The Guilt of Doctor Homma

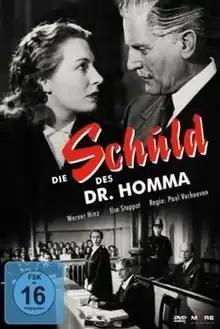
DVD cover

The Guilt of Doctor Homma is a 1951 West German crime film directed by Paul Verhoeven and starring Werner Hinz, Ilse Steppat and Viktoria von Ballasko. It was shot at Göttingen Studios and on location around Hanover. The film's sets were designed by the art director Erich Grave.